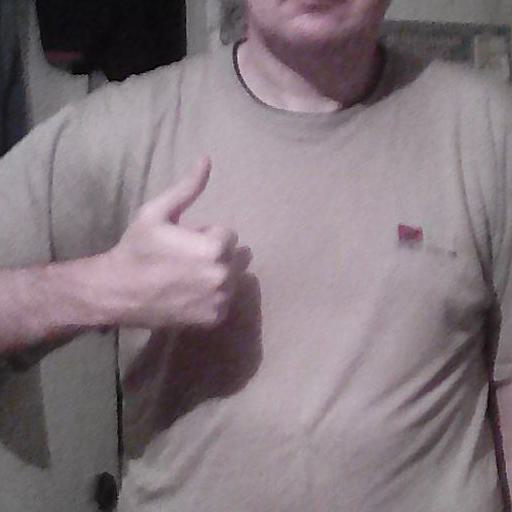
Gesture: like